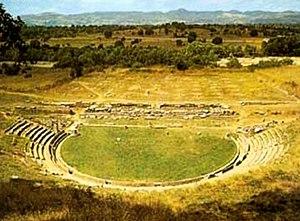
Ecdémos et Démophane sont deux philosophes et hommes politiques de la Grèce antique, disciples d'Arcésilas et précepteurs de Philopoemen.